Alessandro Matri

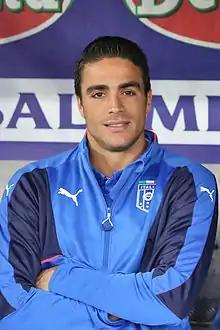
Matri in 2015

Alessandro Matri (born 19 August 1984) is an Italian former professional footballer who played as a striker.